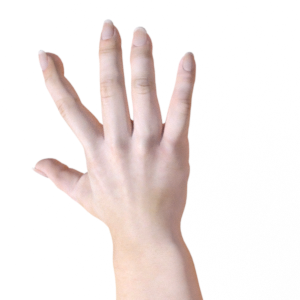
Label: paper